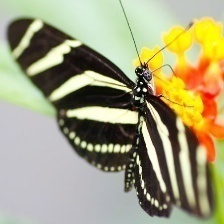
Species: ZEBRA LONG WING